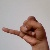
The image shows a hand gesture representing the letter 'J' in Indian Sign Language.